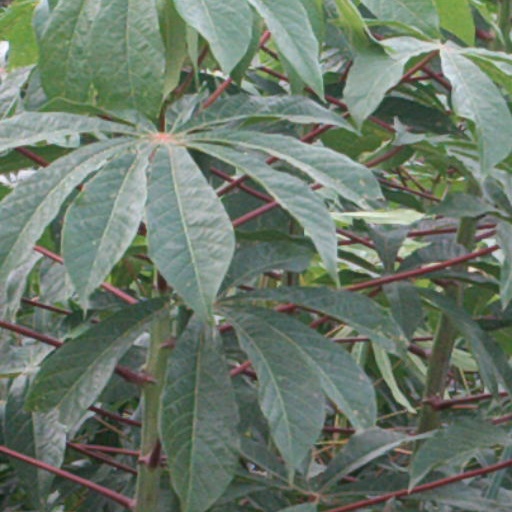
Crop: cassava